Economic history of the United Kingdom

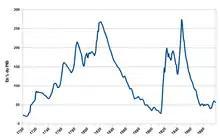
The national debt of the United Kingdom was at a record high percentage of the GDP as the Napoleonic wars ended, but was largely repaid by 1914.

In period loosely dated from the 1770s to the 1820s, Britain experienced an accelerated process of economic change that transformed a largely agrarian economy into the world's first industrial economy. This phenomenon is known as the "Industrial Revolution", since the changes were far-reaching and permanent throughout many areas of Britain, especially in the developing cities.